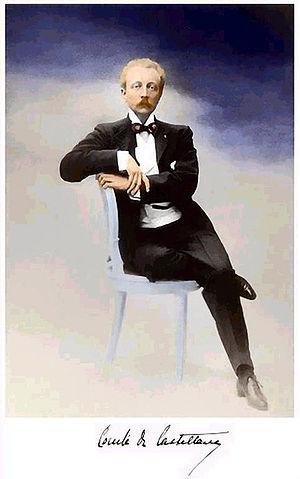
Marie Ernest Paul Boniface, comte de Castellane-Novejean, puis marquis de Castellane, dit Boni de Castellane, est un dandy et homme politique français, né le 14 février 1867 dans le 7ᵉ arrondissement de Paris et mort le 20 octobre 1932 à son domicile 7ᵉ arrondissement à Paris.